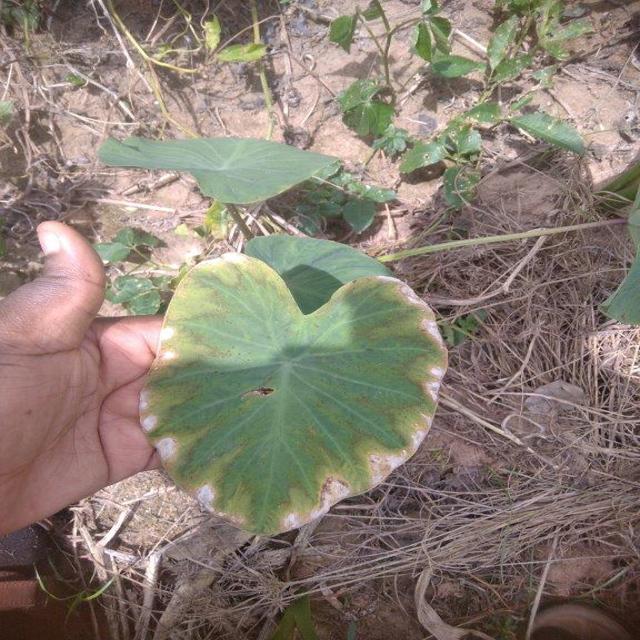
Label: Mid_Blight